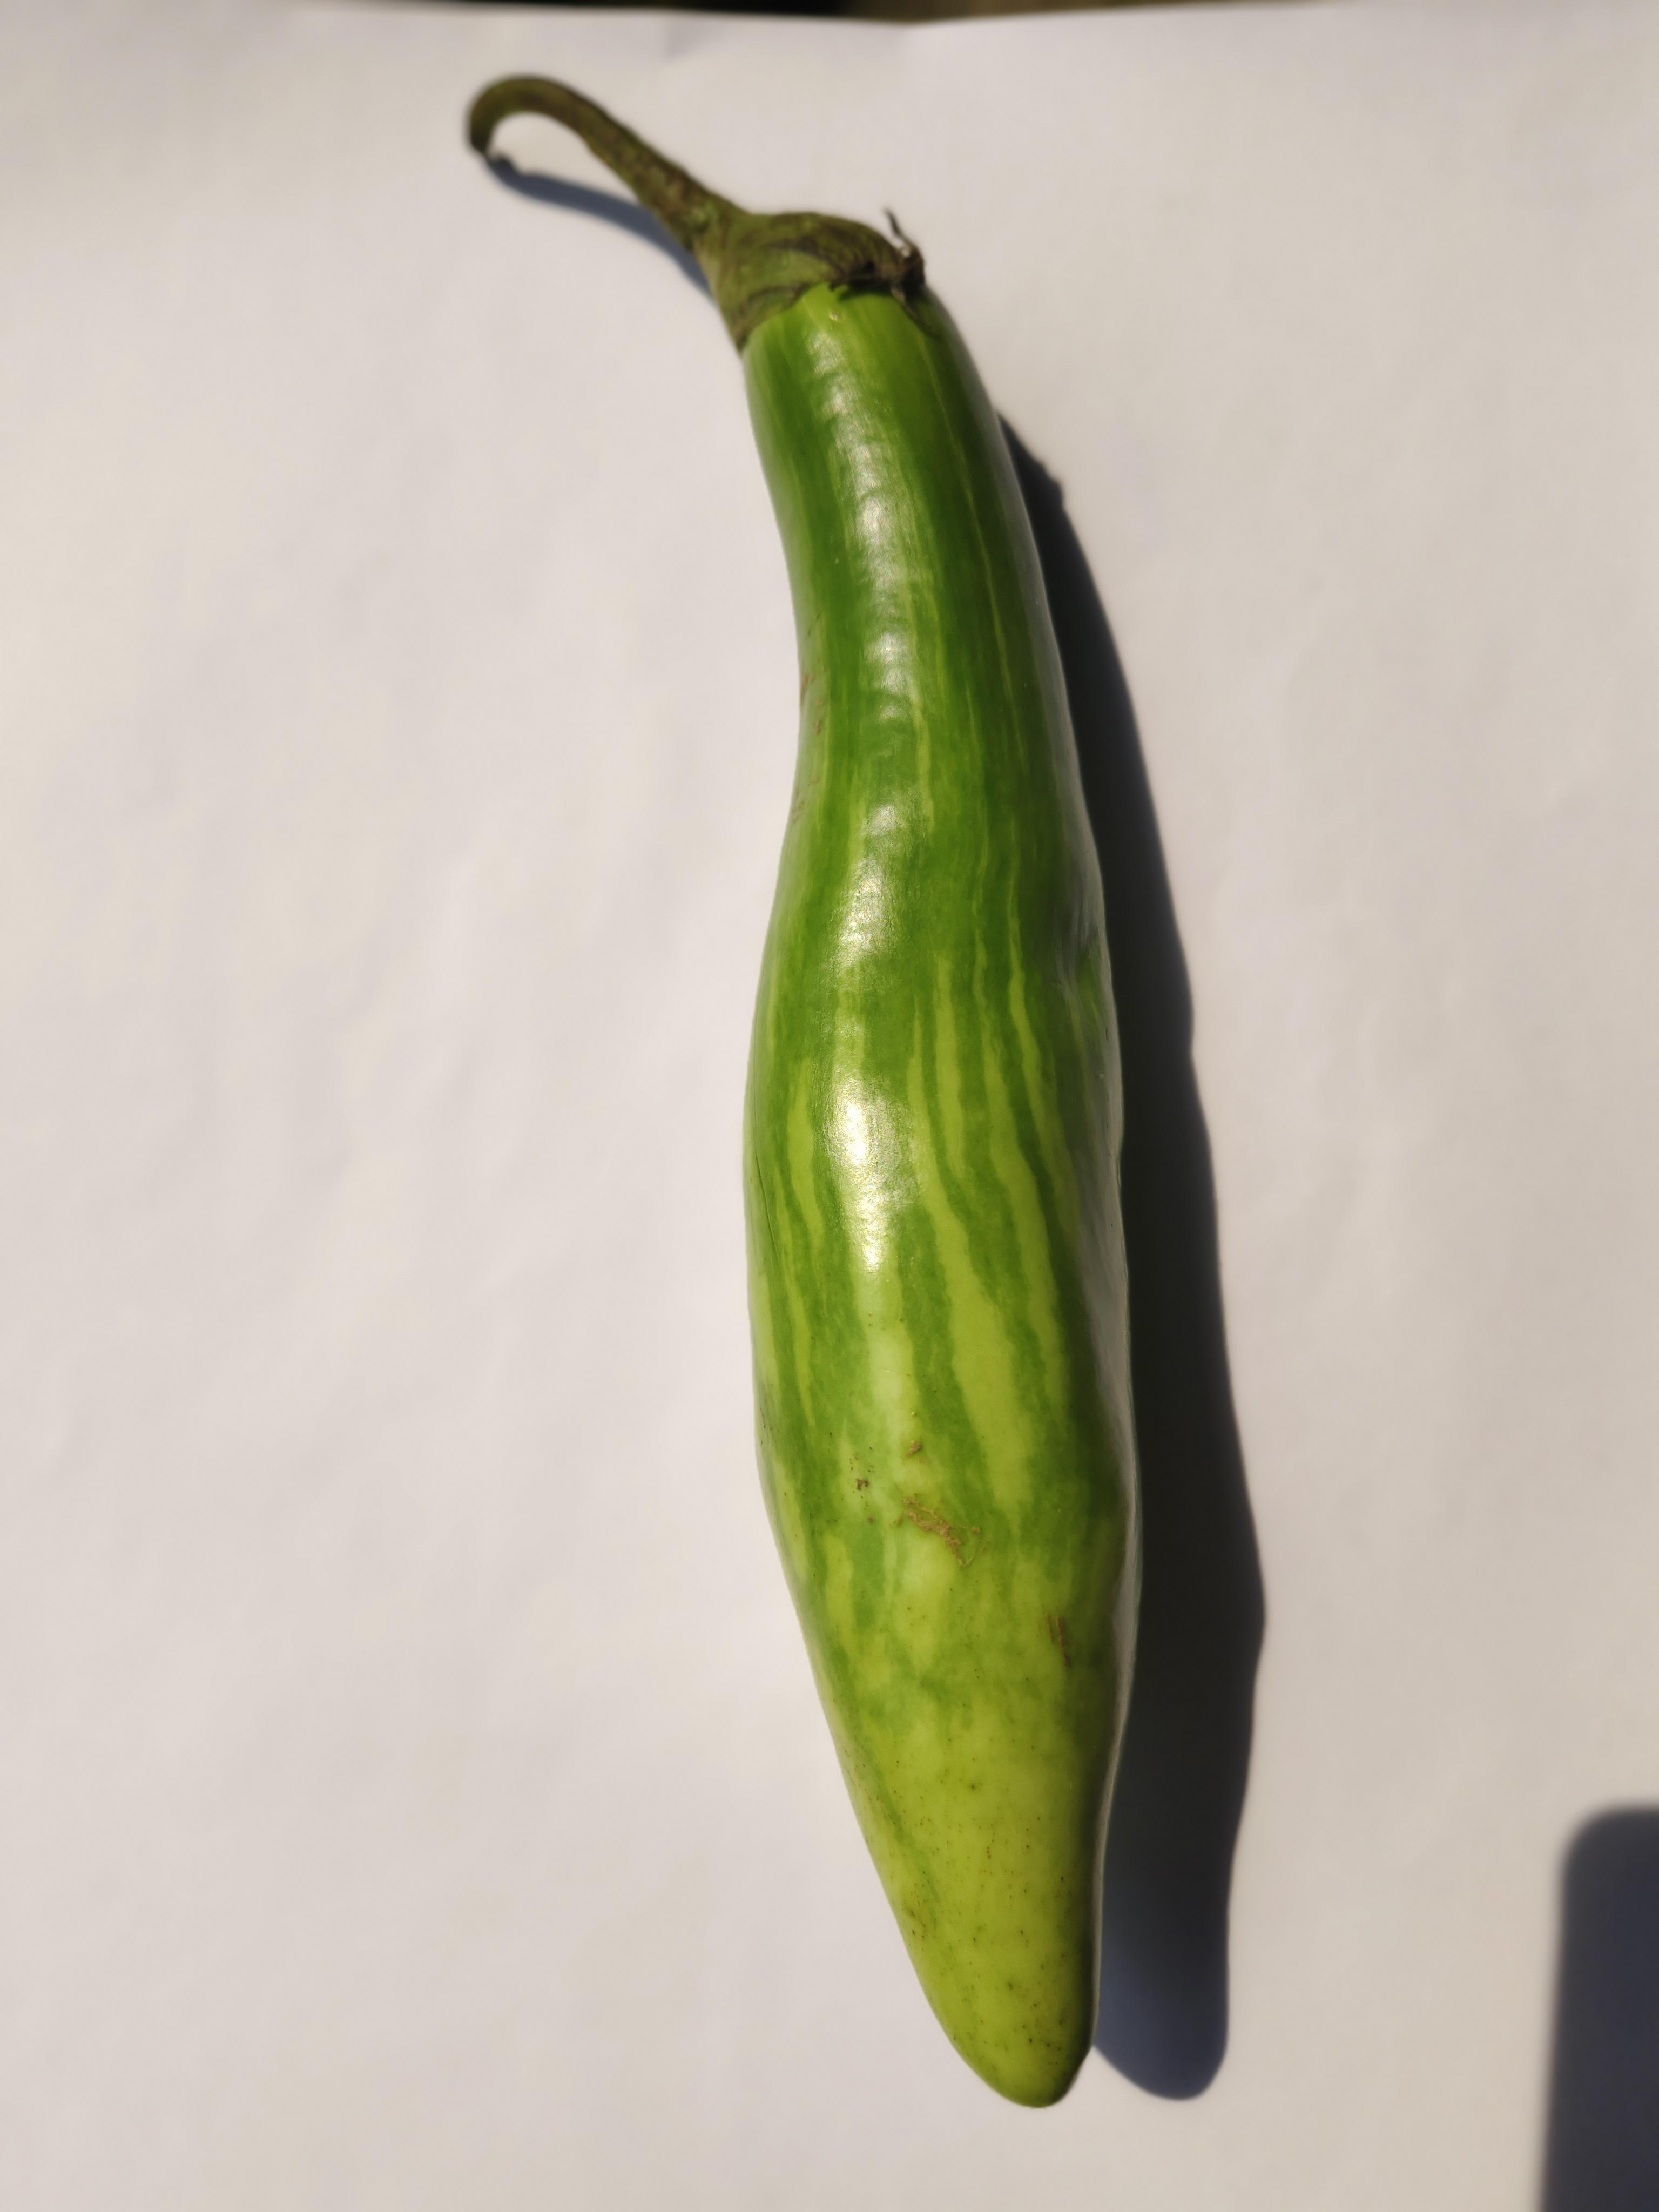
Label: Brinjal